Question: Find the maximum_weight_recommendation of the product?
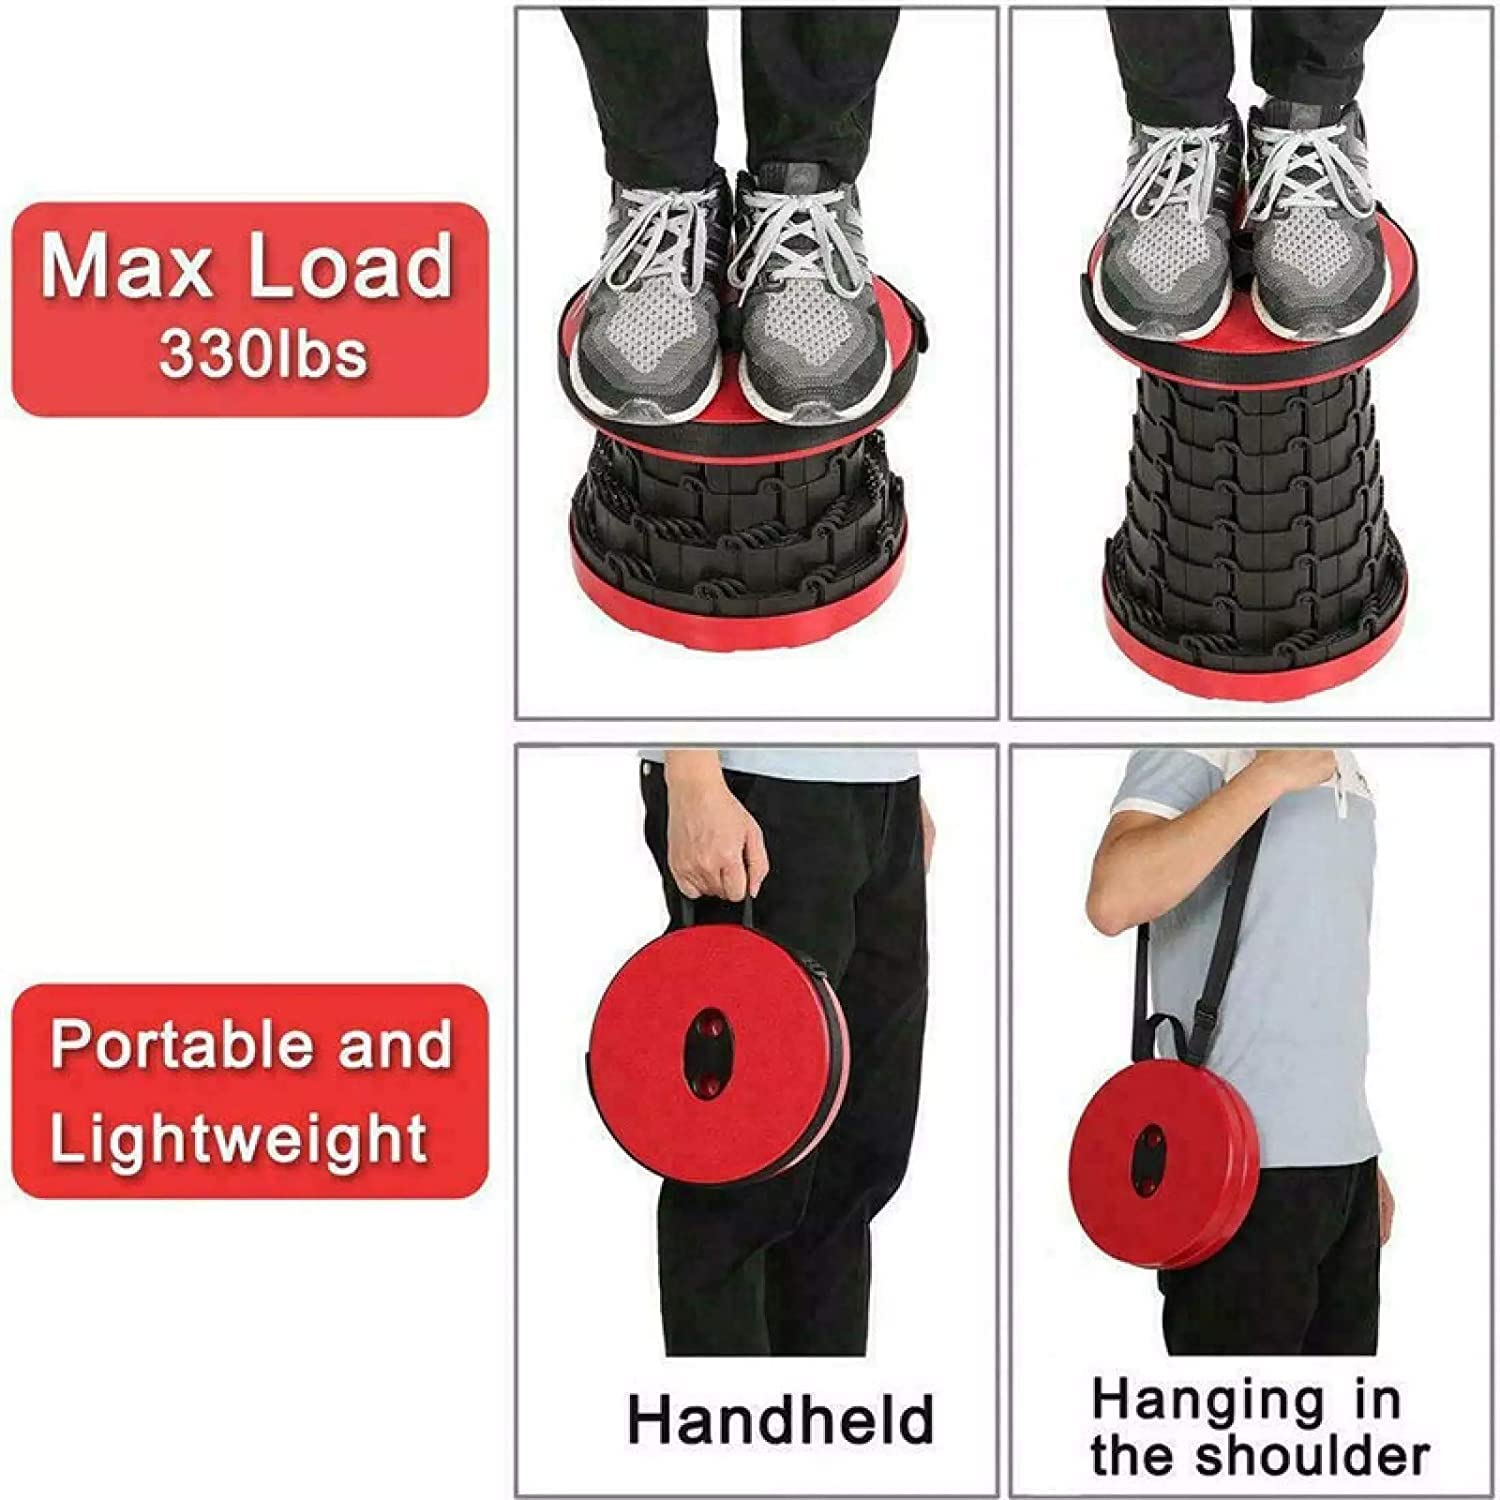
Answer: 330 pound